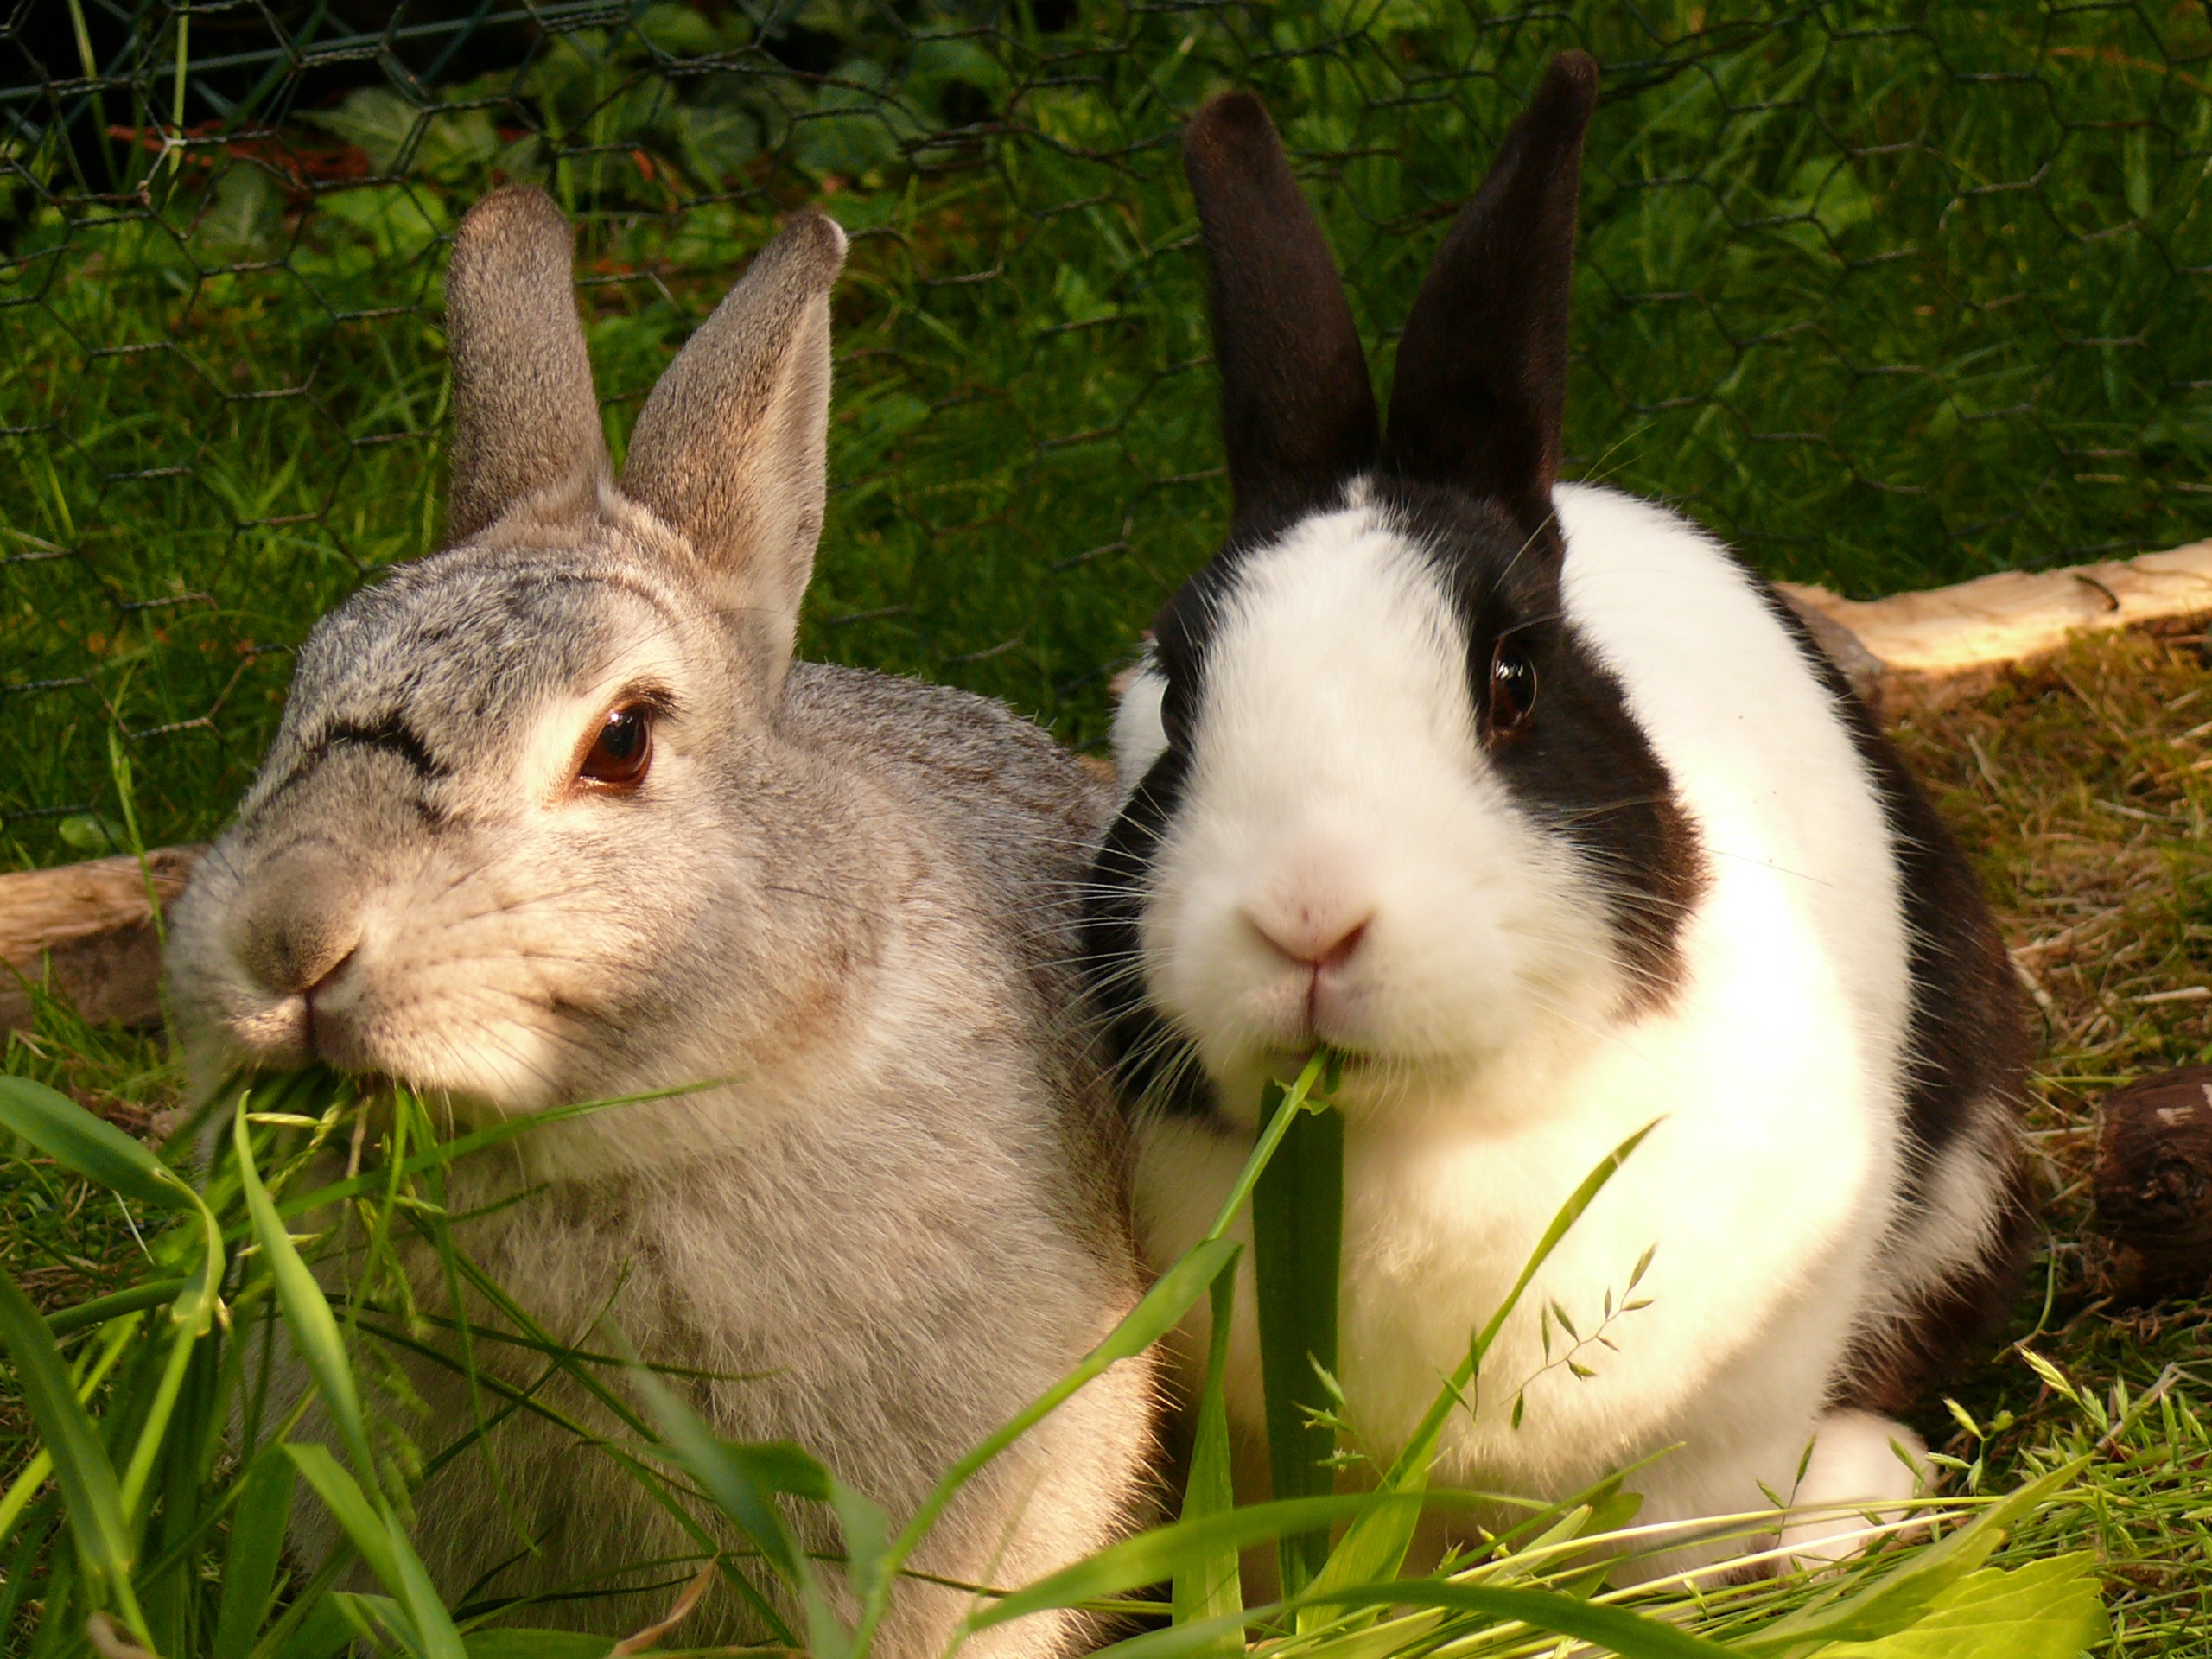
grass, cute, summer, mammal, eat, fauna, rabbit, hare, pets, whiskers, vertebrate, nager, long eared, floppy ear, munchkins, dwarf rabbit, domestic rabbit, rabbit hutch, rabits and hares